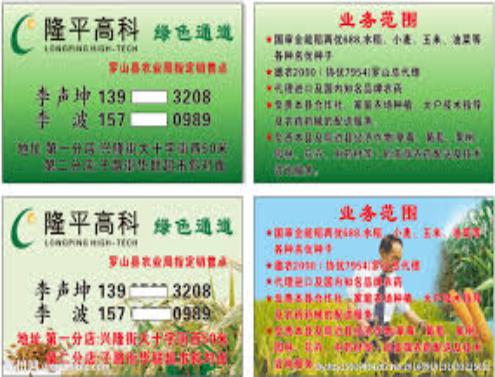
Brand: longping
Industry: Others